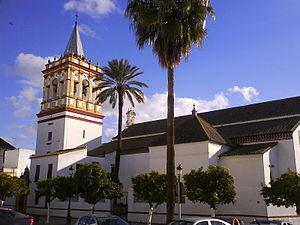
Sanlúcar la Mayor est une commune située dans la province de Séville de la communauté autonome d’Andalousie en Espagne.